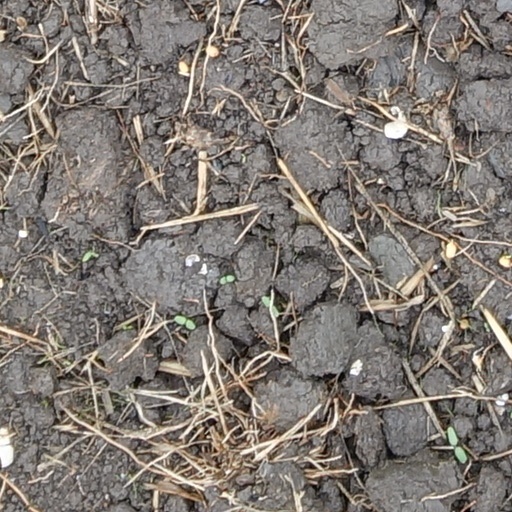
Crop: wheat